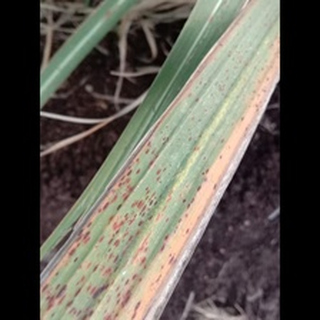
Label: sugarcane_rust